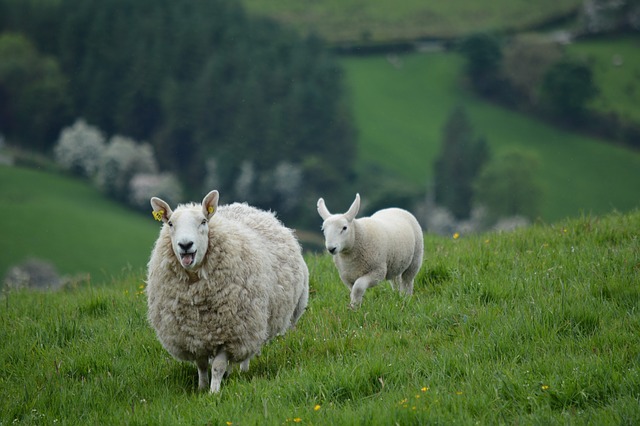
Label: pecora